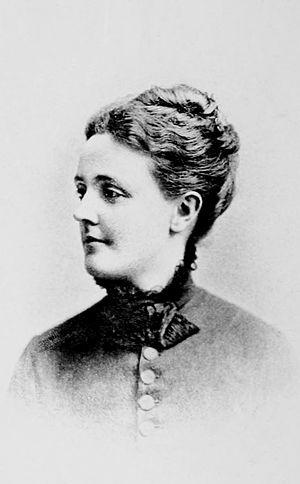
Sarah Orne Jewett est une femme de lettres américaine née le 3 septembre 1849 à South Berwick dans le Maine et morte dans la même ville le 24 juin 1909. Ses œuvres les plus connues sont son roman The Country of Pointed Firs paru en 1896 et la nouvelle A White Heron publiée en 1886.